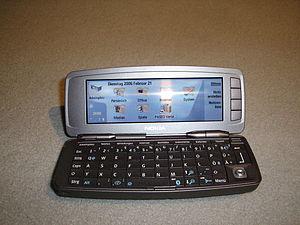
Le Nokia 9300i est un téléphone mobile de Nokia. Il fut annoncé en 2005. Il comporte 2 parties qui se plient se la tranche. Il fonctionne avec Symbian S80. Il comporte également 2 écrans, le Wi-Fi, le Bluetooth et l'Infrarouge.